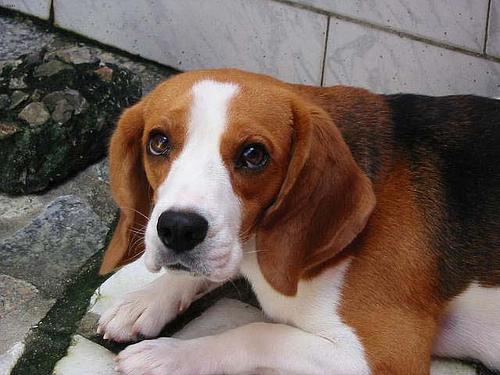
Breed: beagle